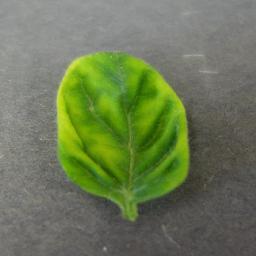
Label: Tomato___Tomato_Yellow_Leaf_Curl_Virus